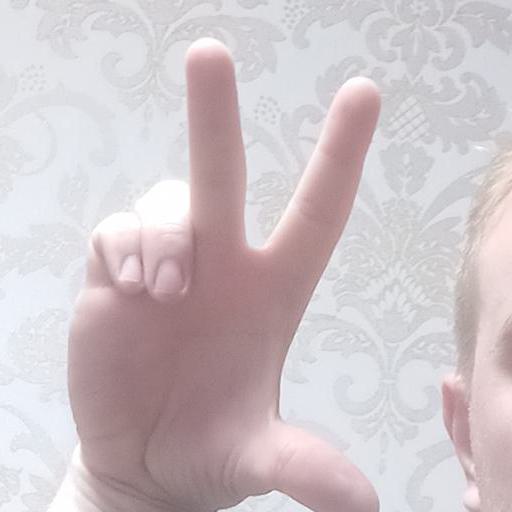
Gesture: three2